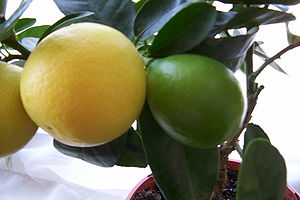
Limequat
Limequat er en citrusfrugt, som er en krydsning mellem lime og kumquat.